Eucratides I

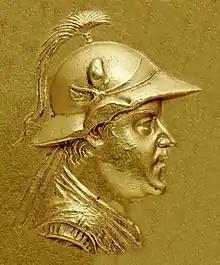
Effigy of Eucratides wearing a Boeotian style helmet from a gold coin.

Eucratides I ("Eukratídēs"; Pali: "Evukratida"; reigned 172/171–145 BC), also known as Eucratides the Great, was one of the most important Greco-Bactrian kings. He conquered large parts of northern India, and minted a vast and prestigious coinage, suggesting a rule of considerable importance and prosperity. His immediate successors were the last Greek kings to rule in Bactria.